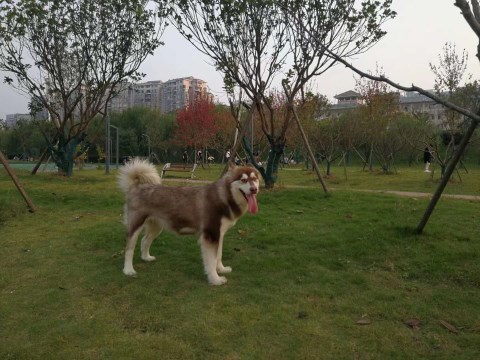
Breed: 1324-n000004-malamute